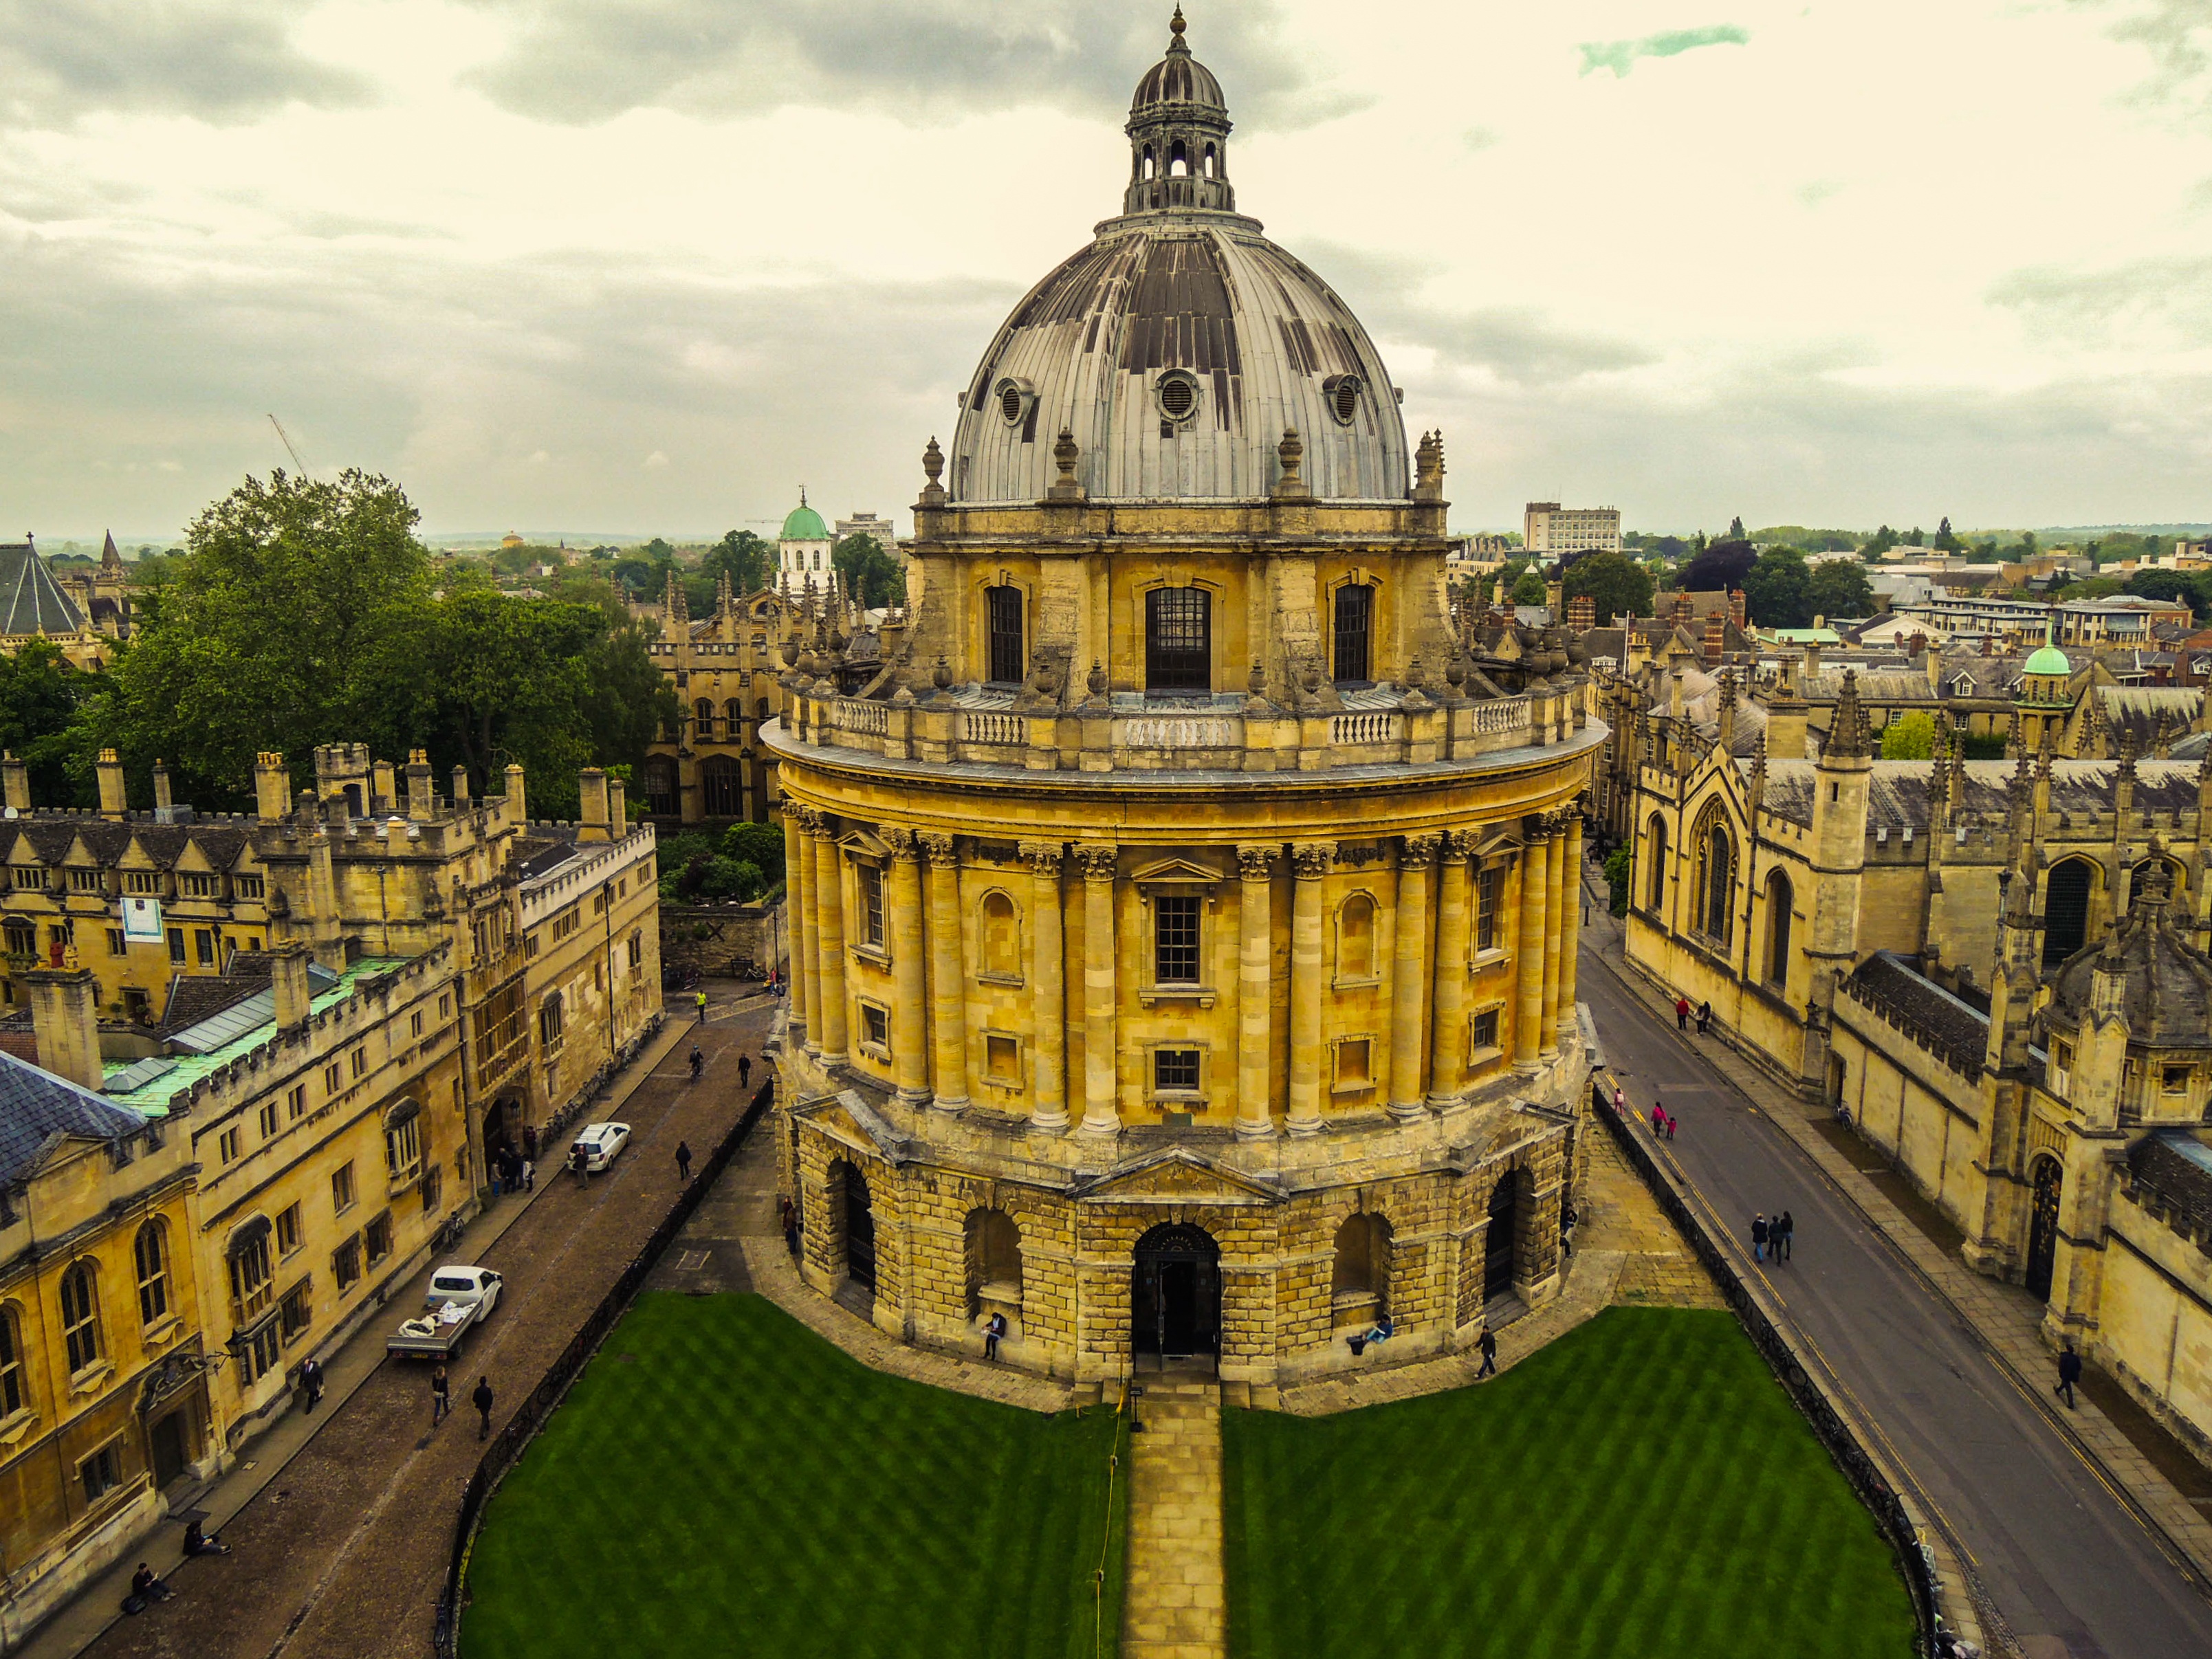
street, town, building, chateau, palace, old, cityscape, plaza, landmark, cathedral, historic, place of worship, england, british, history, town square, historical, dome, oxford, metropolis, urban area, ancient history